United Nations Security Council Resolution 1285

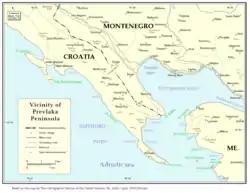
Prevlaka peninsula

United Nations Security Council resolution 1285, adopted unanimously on 13 January 2000, after recalling previous resolutions on Croatia including resolutions 779 (1992), 981 (1995), 1147 (1998), 1183 (1998), 1222 (1999) and 1252 (1999), the Council authorised the United Nations Mission of Observers in Prevlaka (UNMOP) to continue monitoring the demilitarisation in the Prevlaka peninsula area of Croatia until 15 July 2000. It was the first resolution of 2000.